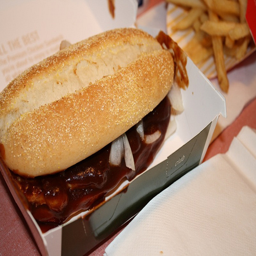
A rib sandwich in a box with french fries on the side
A beef sandwich on display on the plate
A rib sandwich is sitting next to some fries.
a barbecue sandwich with onions in a paper tray
a beef sandwich with gravy onions and some French fries